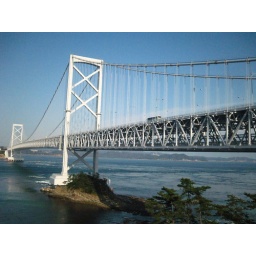
I've ridden the bus over this bridge many times